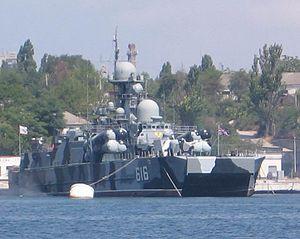
La Classe Bora est une classe de corvette et Navire d'attaque rapide/Navire à grande vitesse russe avec un effet de surface.